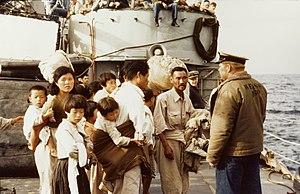
La guerre de Corée oppose, du 25 juin 1950 au 27 juillet 1953, la République de Corée, soutenue par les Nations unies, à la République populaire démocratique de Corée, soutenue par la République populaire de Chine et l'Union soviétique. Elle résulte de la partition de la Corée à la suite d'un accord entre les Soviétiques, ayant libéré la Mandchourie et le Nord de la Corée et les Alliés victorieux de la guerre du Pacifique à la fin de la Seconde Guerre mondiale. C'est l'un des premiers conflits importants de la Guerre froide.